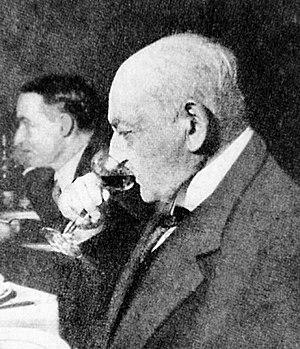
photo archives de Curnonsky ed. Curnonska 2007 t2
Maurice Edmond Sailland, dit Curnonsky, né le 12 octobre 1872 à Angers et mort le 22 juillet 1956 à Paris, est un romancier, gastronome, humoriste et critique culinaire français, élu « Prince des gastronomes ».